Walter Cheesman

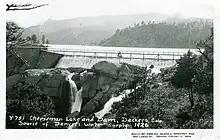
Cheesman Dam and Cheesman Reservoir

In 1870, he became a principal in a company to provide water to Denver and served on the board of directors. Two water plants were consolidated into the monopolistic Denver Union Water Company in 1894, and he, David Moffat, and Thomas Hayden owned the controlling stock. Cheesman became president of the company that grew to a $25 million organization. He built dams, reservoirs, and filtration and distribution systems. Cheesman Dam and Cheesman Reservoir are named for him.